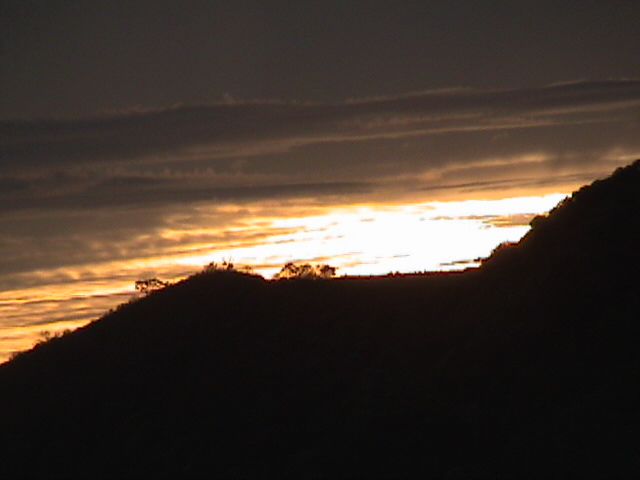
Fire: no
Smoke: no